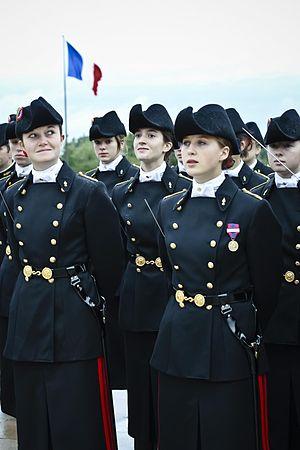
L'École polytechnique, couramment appelée Polytechnique et surnommée en France l'« X », est l'une des 205 écoles d'ingénieurs françaises accréditées au 1ᵉʳ septembre 2019 à délivrer un diplôme d'ingénieur.